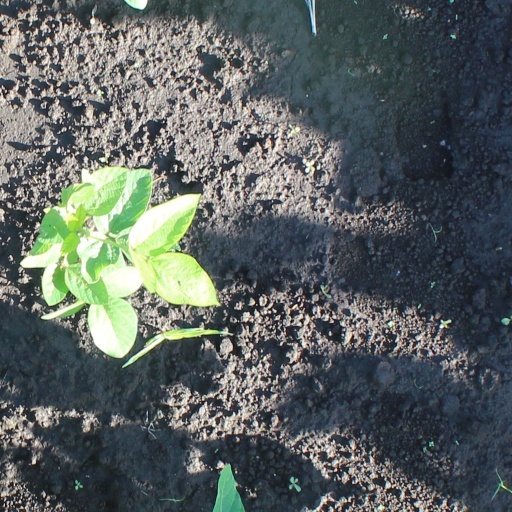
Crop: soybean